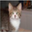
Label: cat